Dan yr Ogof

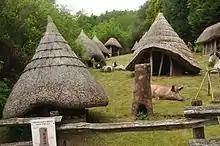
Roundhouses at Dan yr Ogof

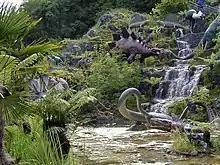
Dinosaur exhibition at Dan yr Ogof

The cave was first explored in 1912 by two local brothers, Edwin and Jeff Morgan, using candles and primitive equipment. Completely unsure of what they would discover, they armed themselves with a revolver. Edwin was the first to enter, as he was the smallest of the Morgan brothers. Initial expedition was halted at a large lake, which they later managed to cross by coracle. They eventually crossed three more lakes in the same manner, but were stopped by a tight crawl.